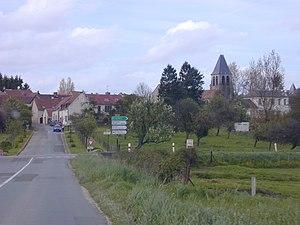
Aincourt est une commune française située dans le département du Val-d'Oise en région Île-de-France.